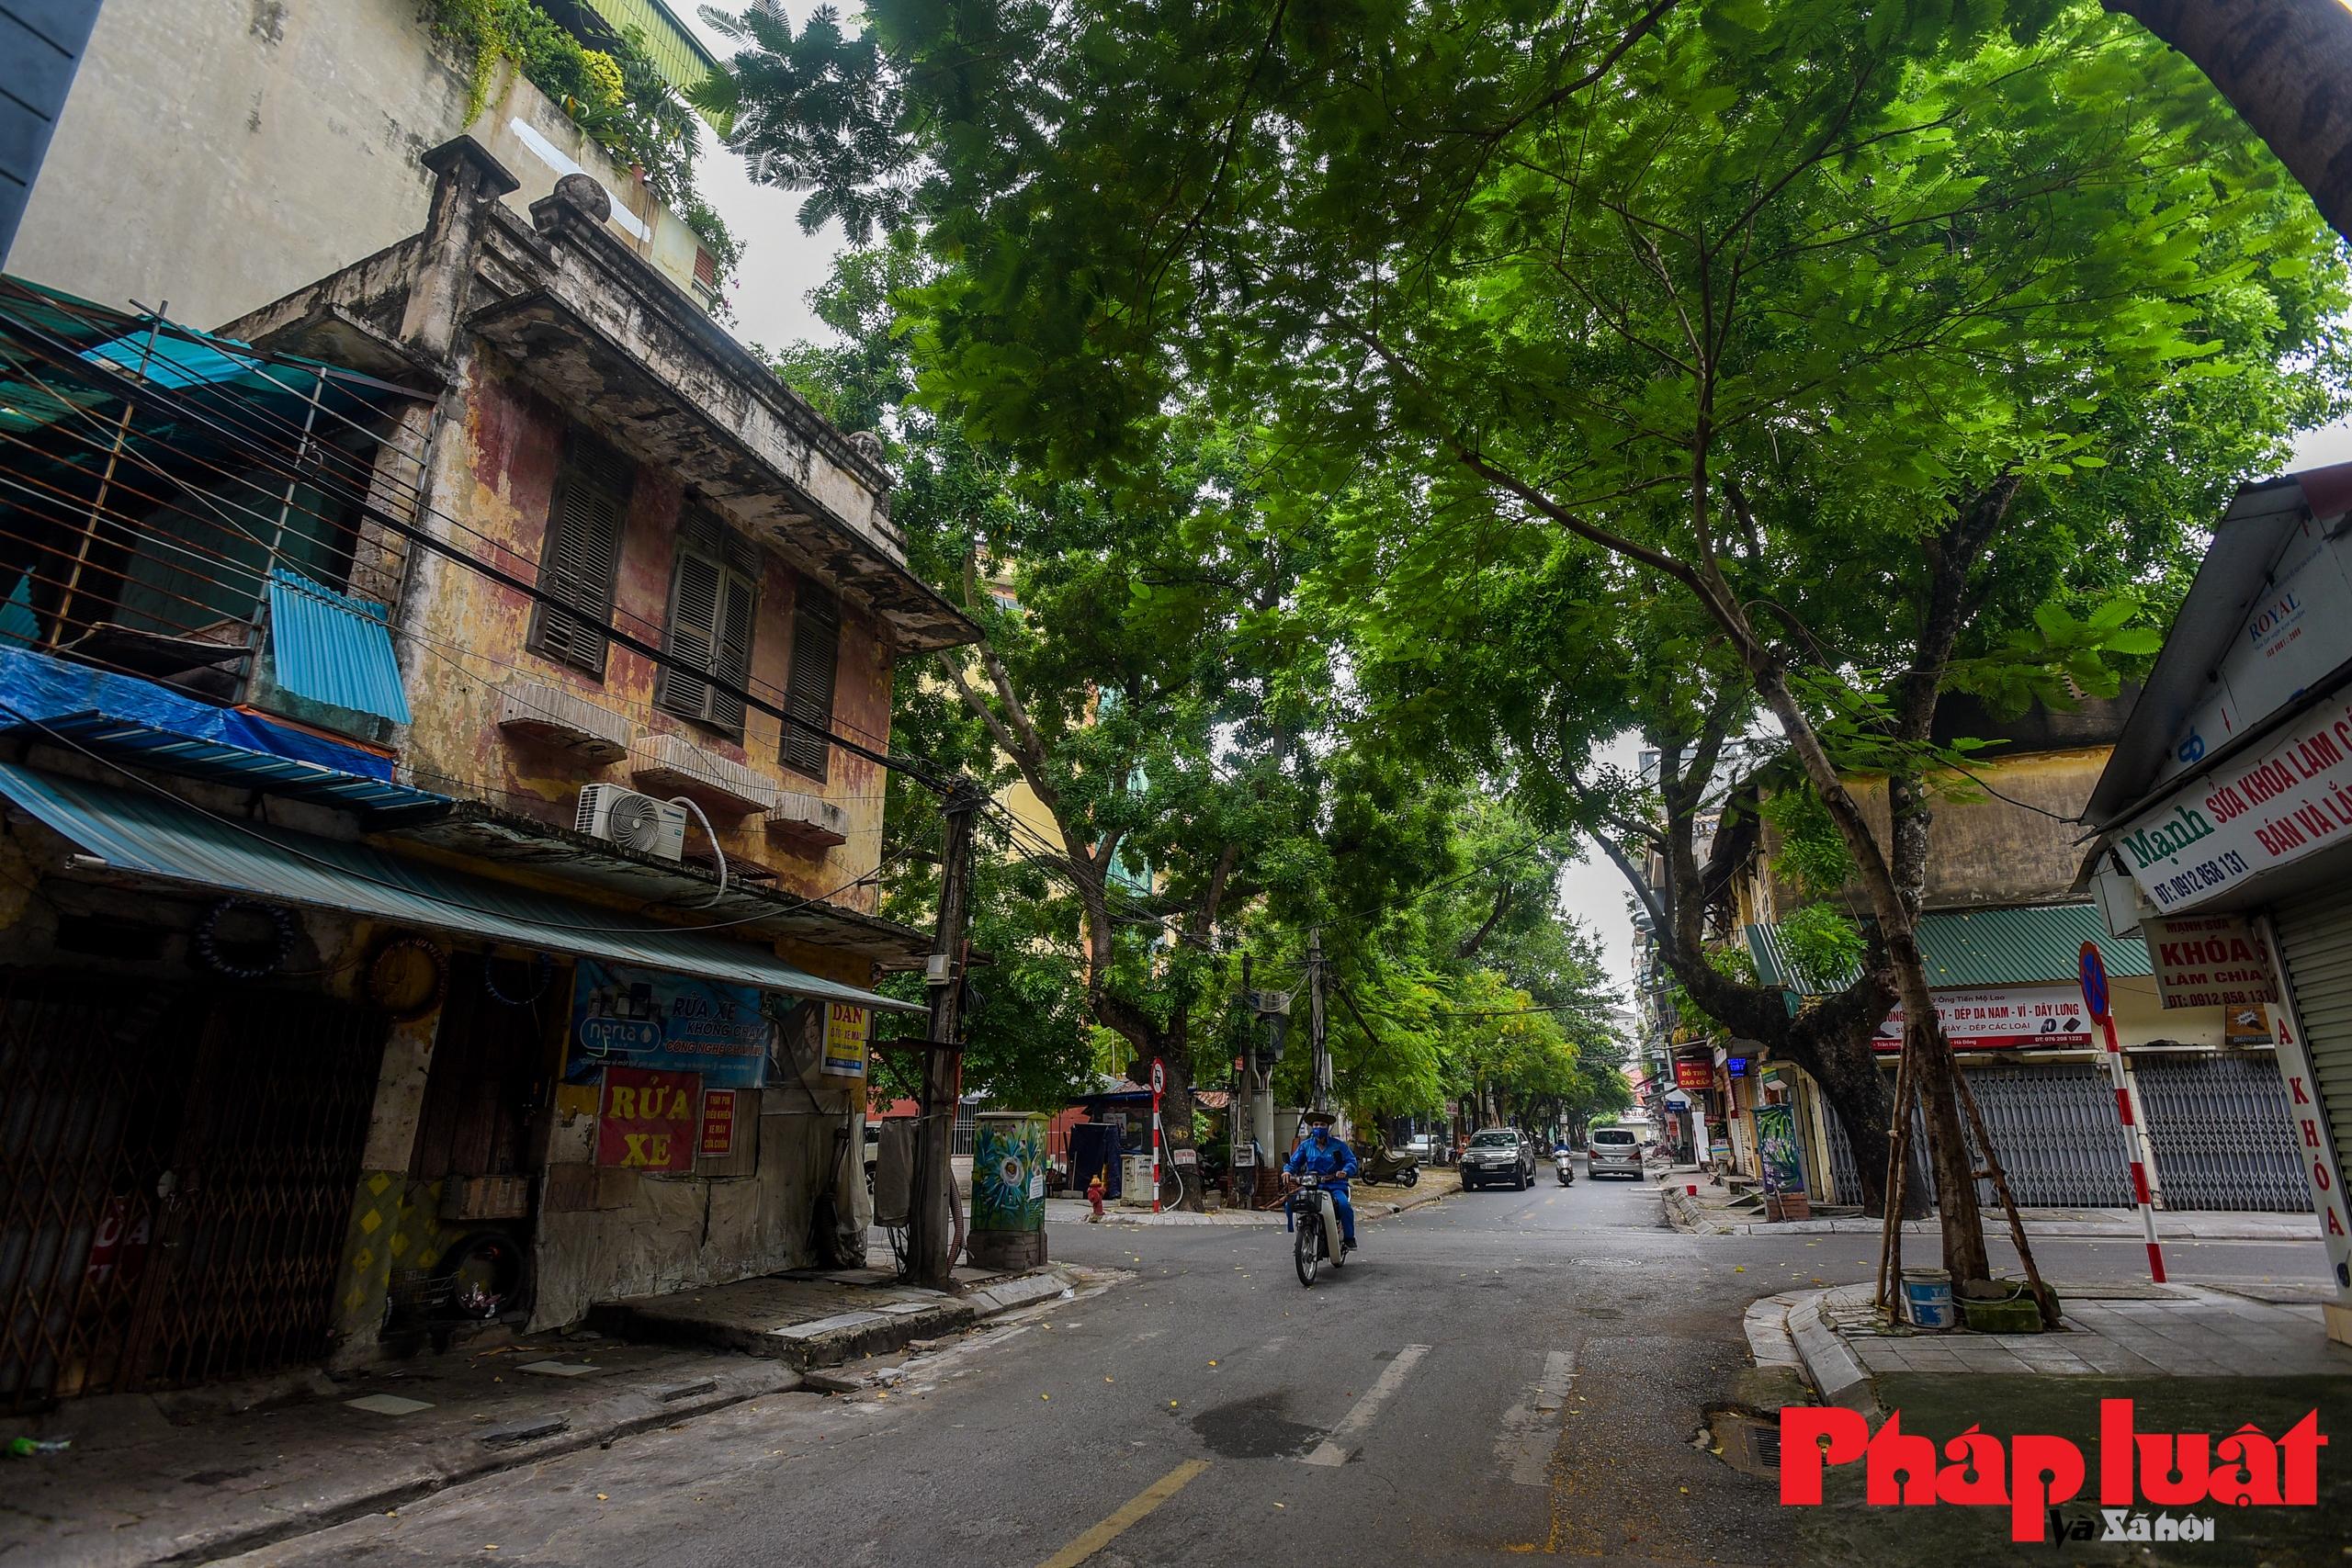
ngôi nhà có tường màu vàng ở bên trái đường có một chiếc quạt thông gió điều hoà